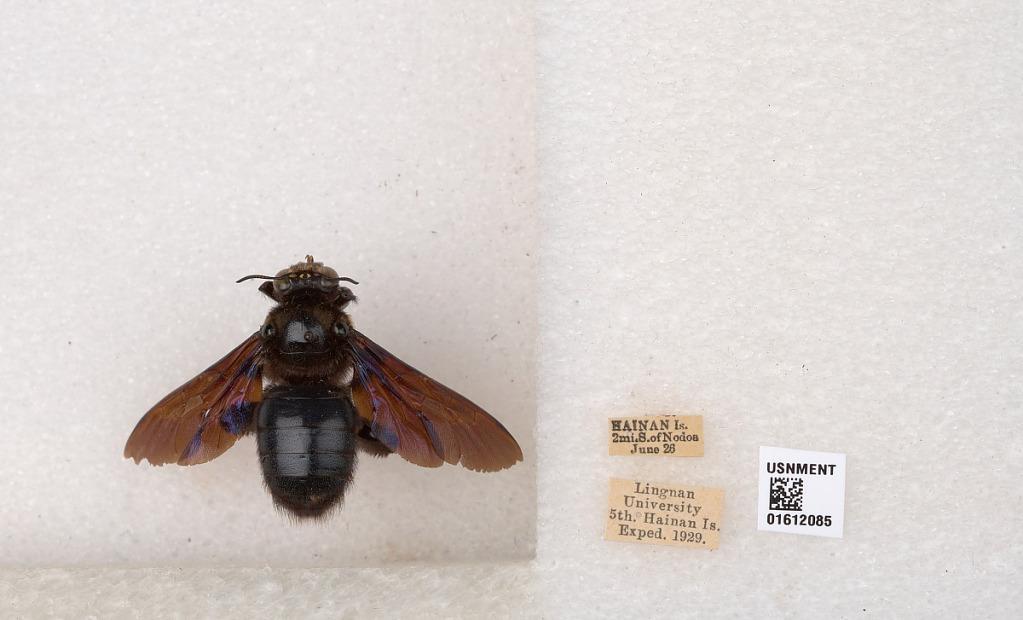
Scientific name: Xylocopa
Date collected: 1929-6-26
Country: China
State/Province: Hainan
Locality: Hainan Island, 2 mi. S. of Nodoa